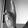
ASL letter: K